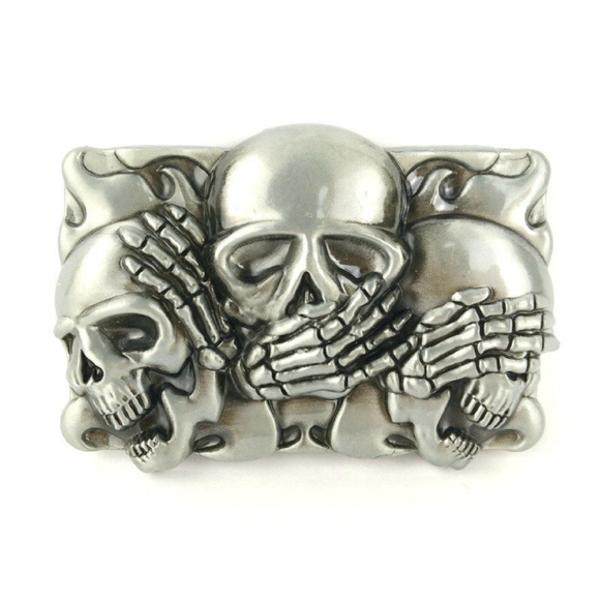
回答: 見ざる、聞かざる、言わざるの100年後